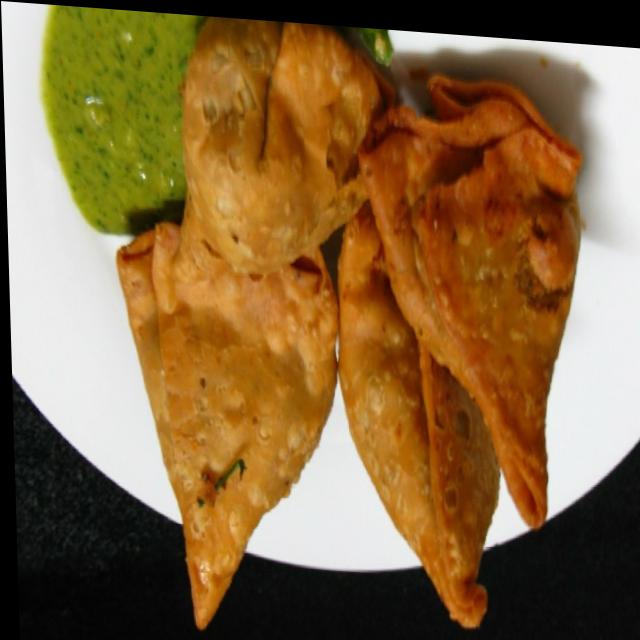
Dish: samosa